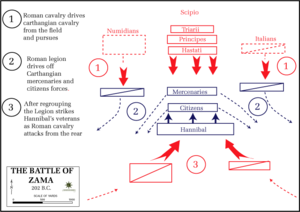
Slaget ved Zama / Baggrund
Slagplanen.
Slaget ved Zama – det afgørende slag i den anden puniske krig – stod den 19. oktober 202 f.Kr. Slaget blev udkæmpet ved Zama, i nærheden af Karthago mellem punerne ledet af Hannibal og deres allierede samt lejesoldater, og romere ledet af Scipio Africanus og romernes numidiske allierede.